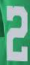
Number: 2